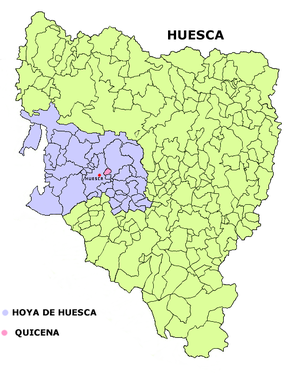
Quicena est une commune au nord de la communauté d'Aragon en Espagne. Elle appartient à la province de Huesca et plus précisément à la comarque de la Hoya de Huesca.